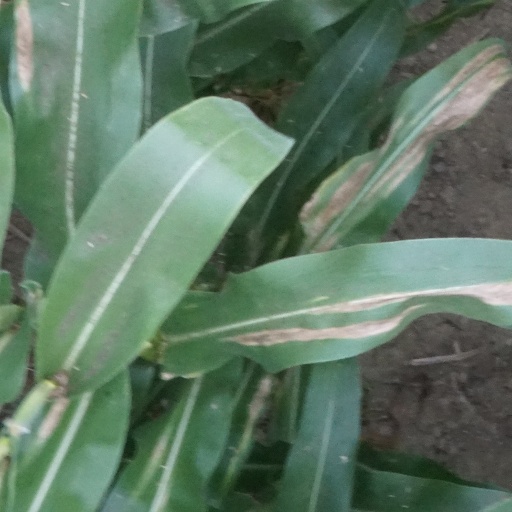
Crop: maize; corn